Demographics of Palestine

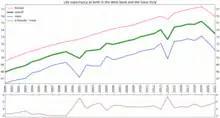
Life expectancy at birth in Palestine

In 2023 approximately 2.1 million Palestinians lived in the Gaza Strip, around 1.6 million of them UN-registered refugees.